Nikolaos Galatis

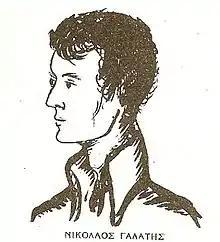

Nikolaos Galatis (– 1819) was a Greek pre-revolutionary figure from Ithaca and one of the founding members of the Filiki Etairia, the secret revolutionary society. He was initiated into the society by Nikolaos Skoufas in Odessa, and in turn he initiated many others into the revolutionary society, some of whom became important figures in the events of 1821. Despite his efforts in promoting the society in its early years, he was accused of various misdemeanours and follies, and was eventually assassinated by other members of the society just a few years after joining.